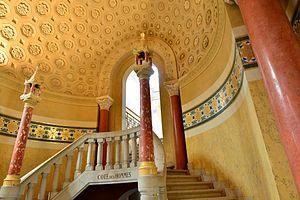
Les anciens Thermes de Châtel-Guyon
Châtel-Guyon est une commune française, située dans le département du Puy-de-Dôme en région d'Auvergne-Rhône-Alpes. Elle est une station thermale qui fait partie de l'aire urbaine de Clermont-Ferrand.